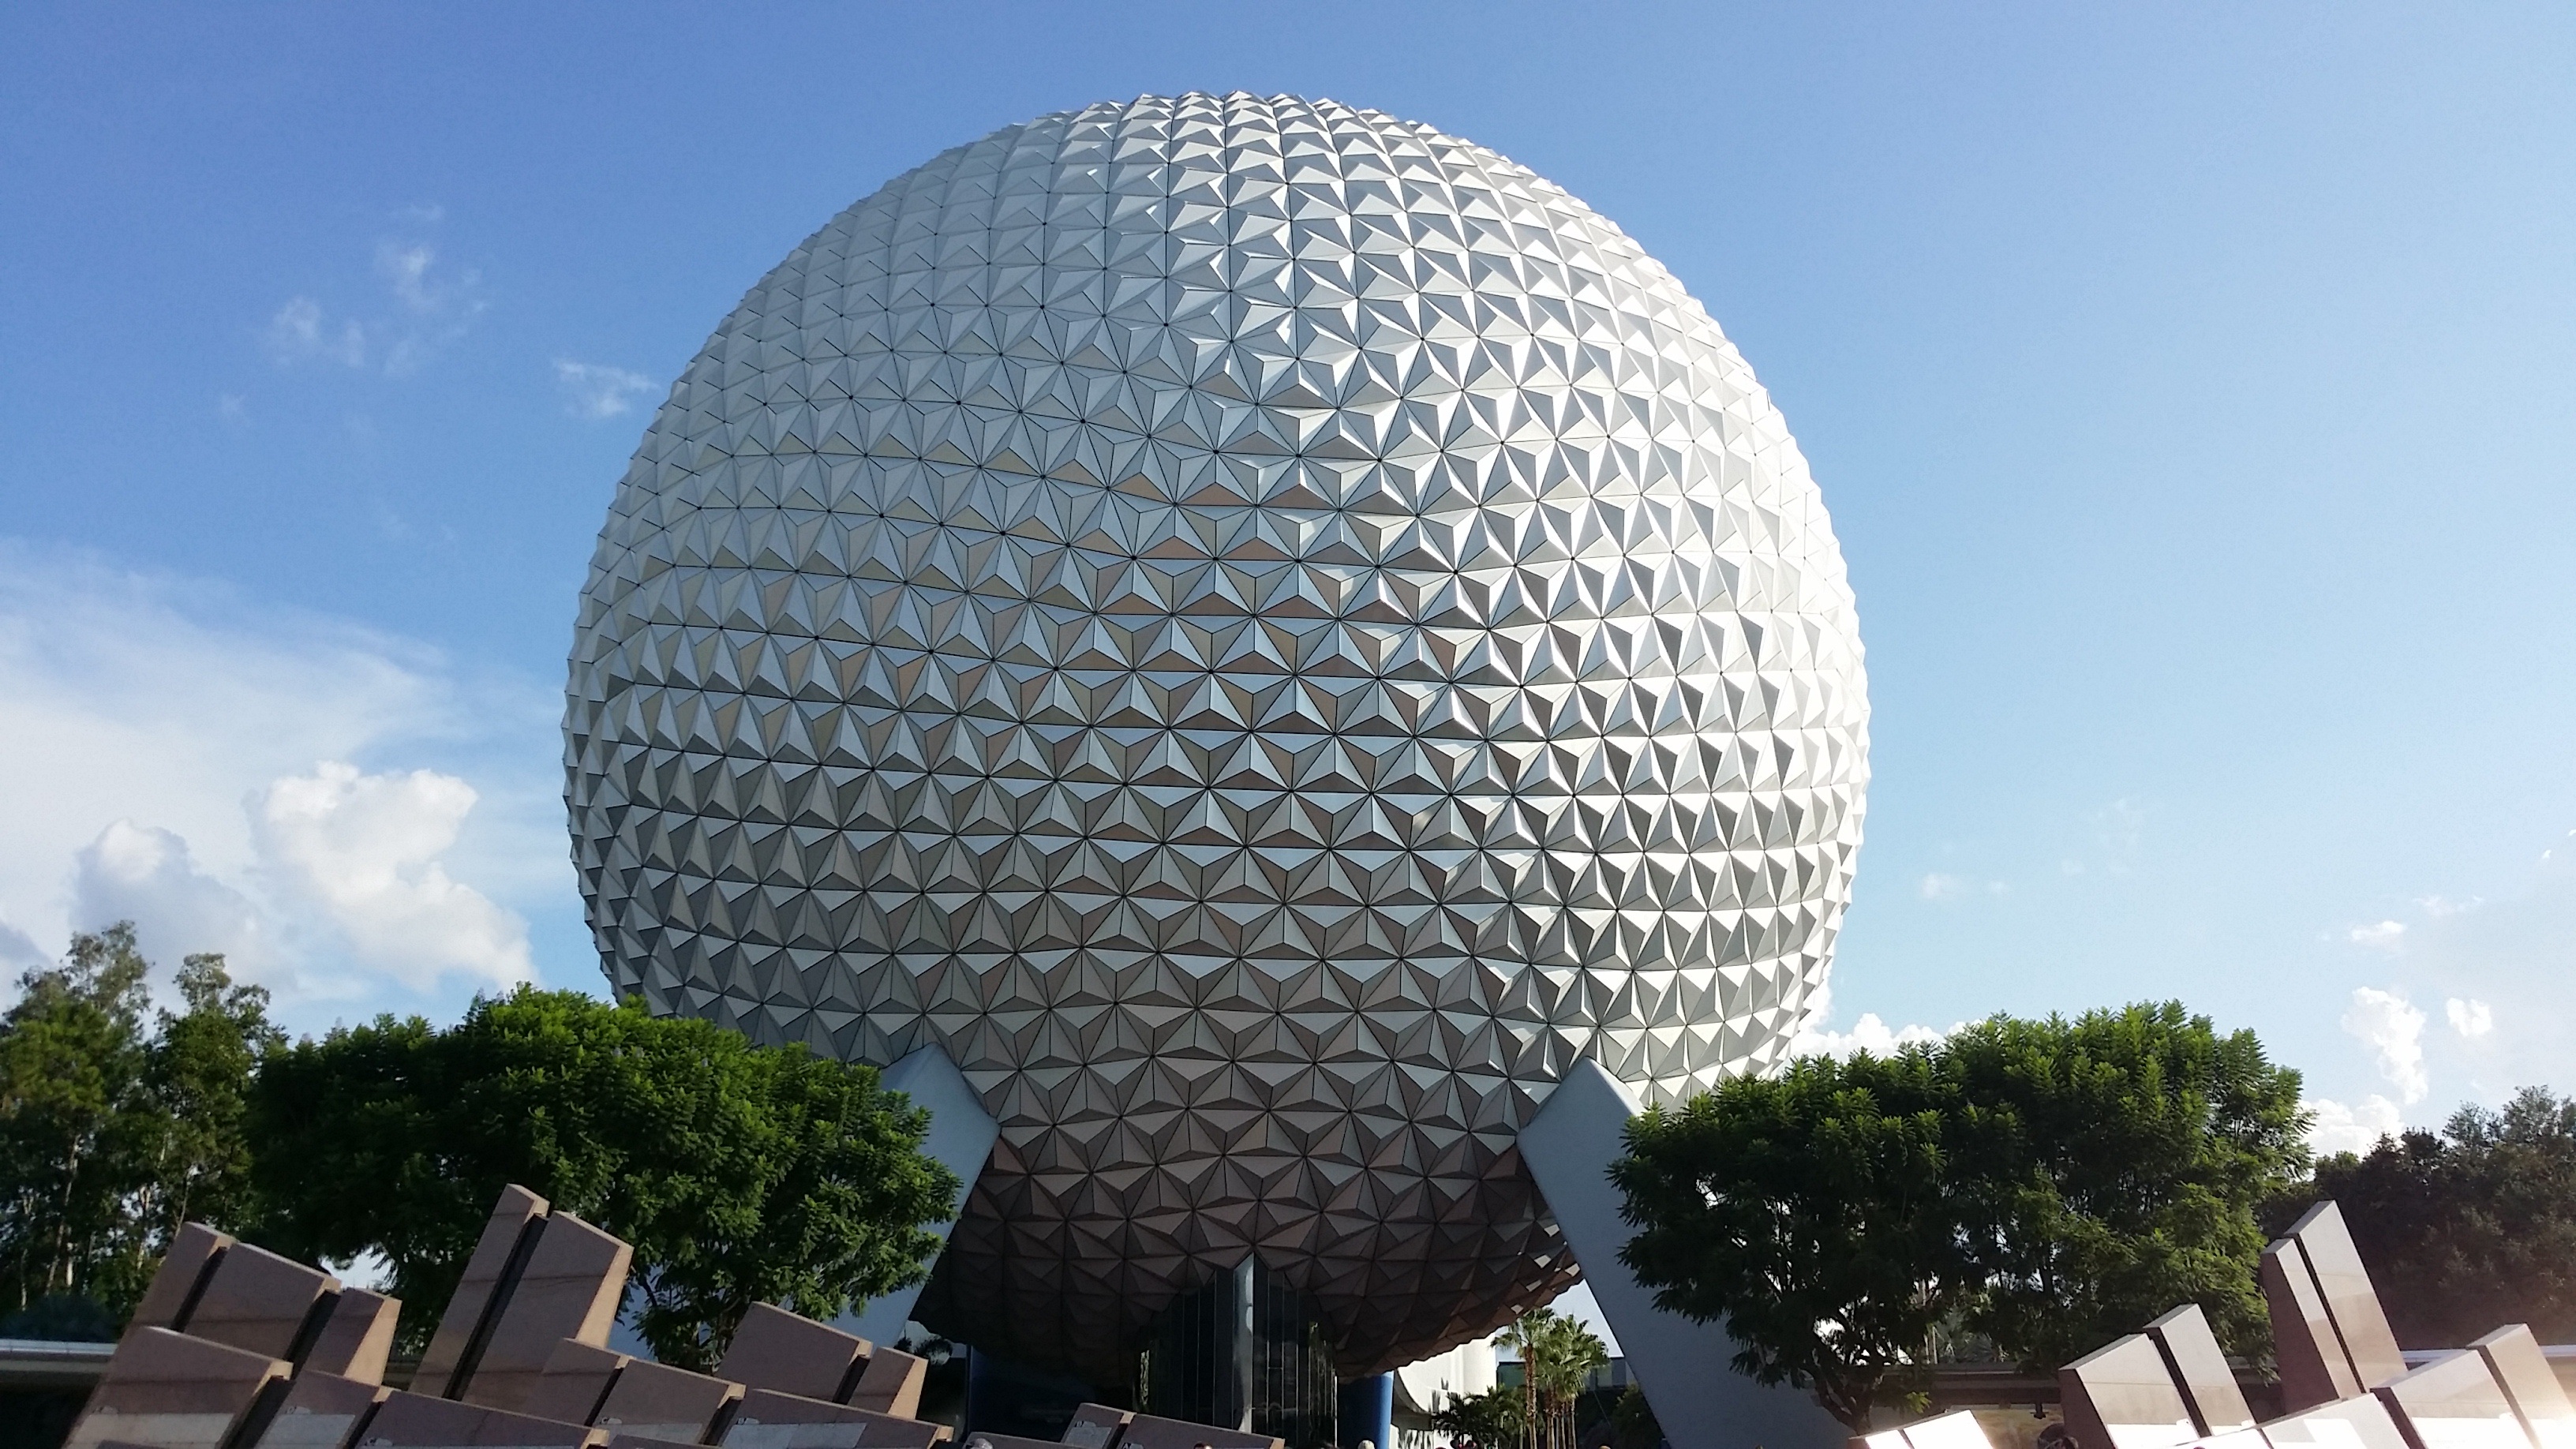
technology, skyscraper, park, landmark, theatre, fun, future, tourist attraction, dome, telecommunications, disney land, sport venue, epcot ball, epcot spaceship earth